Philip Lucock

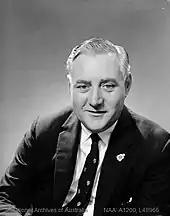
Lucock in 1964

One year after he was ordained, Lucock stood as one of four candidates for the Country Party of Australia in the newly created seat of Lyne. He polled third behind Jim Eggins, who won the seat for the Country Party, and the Labor candidate Edward Hayes.